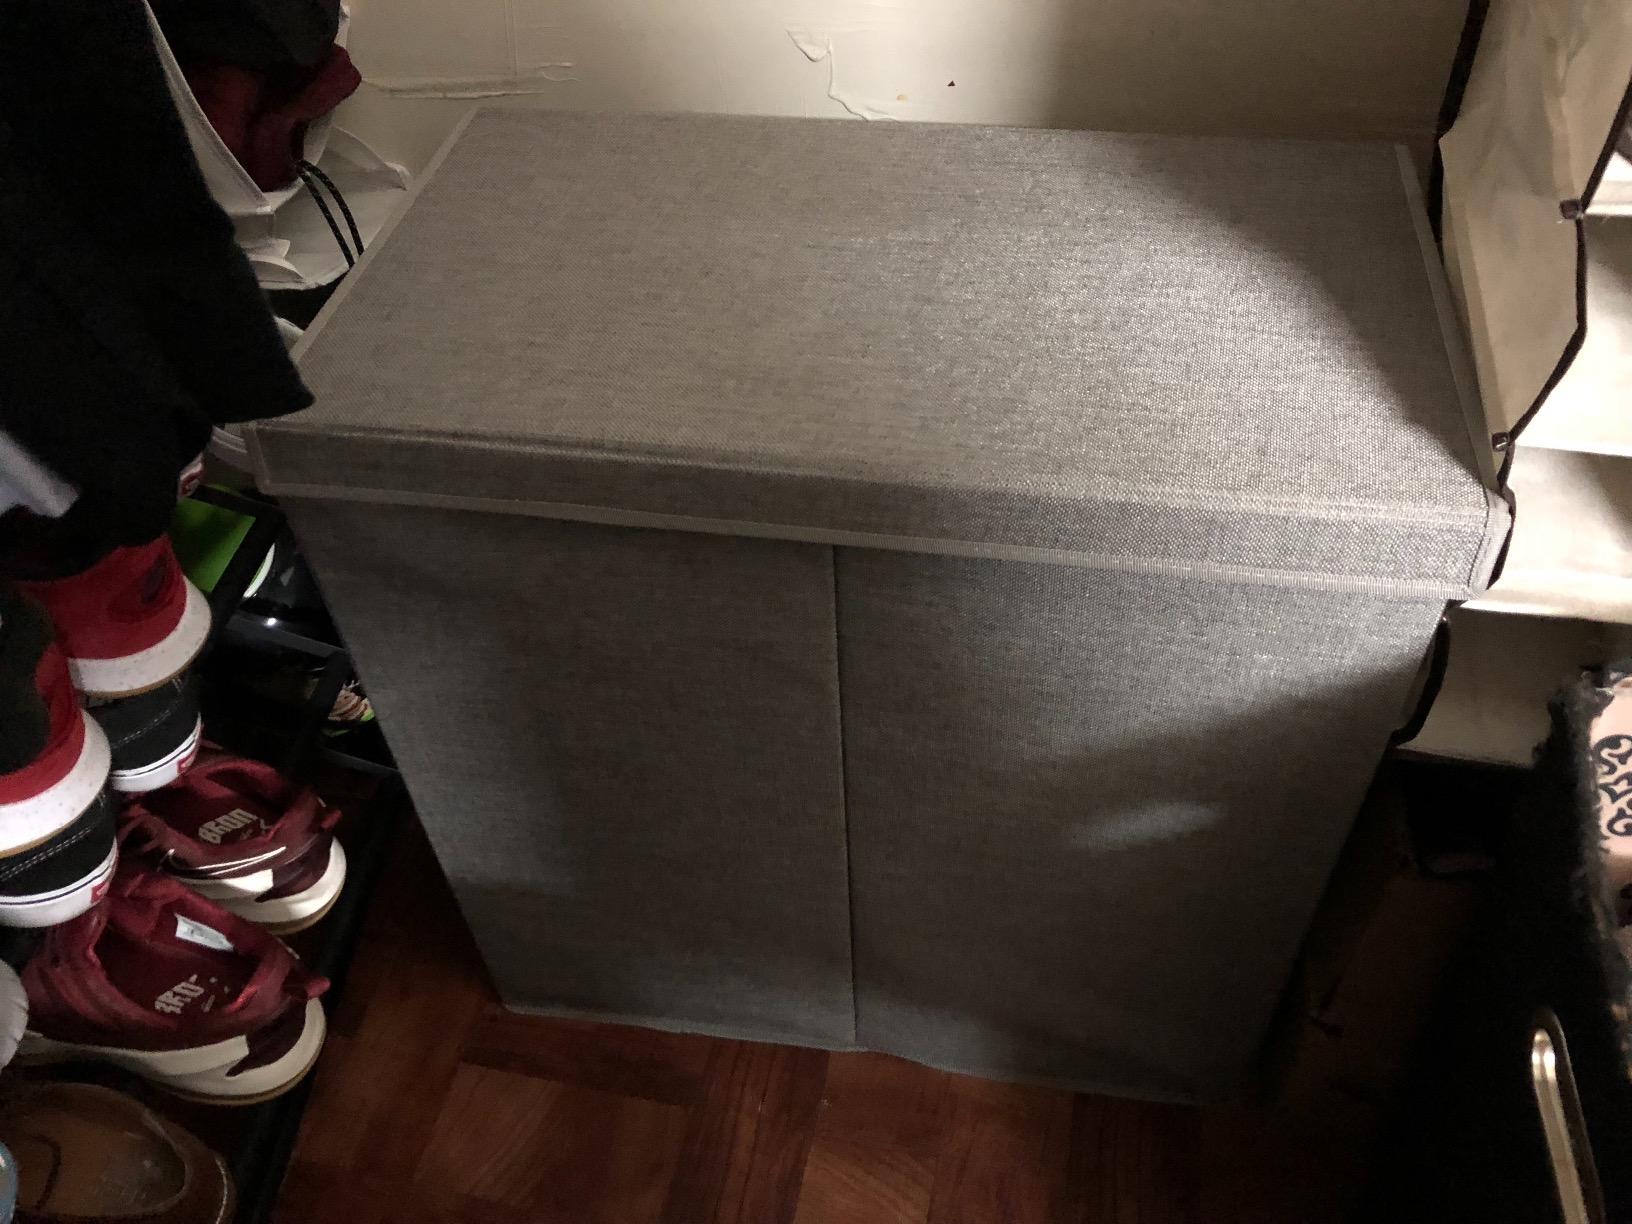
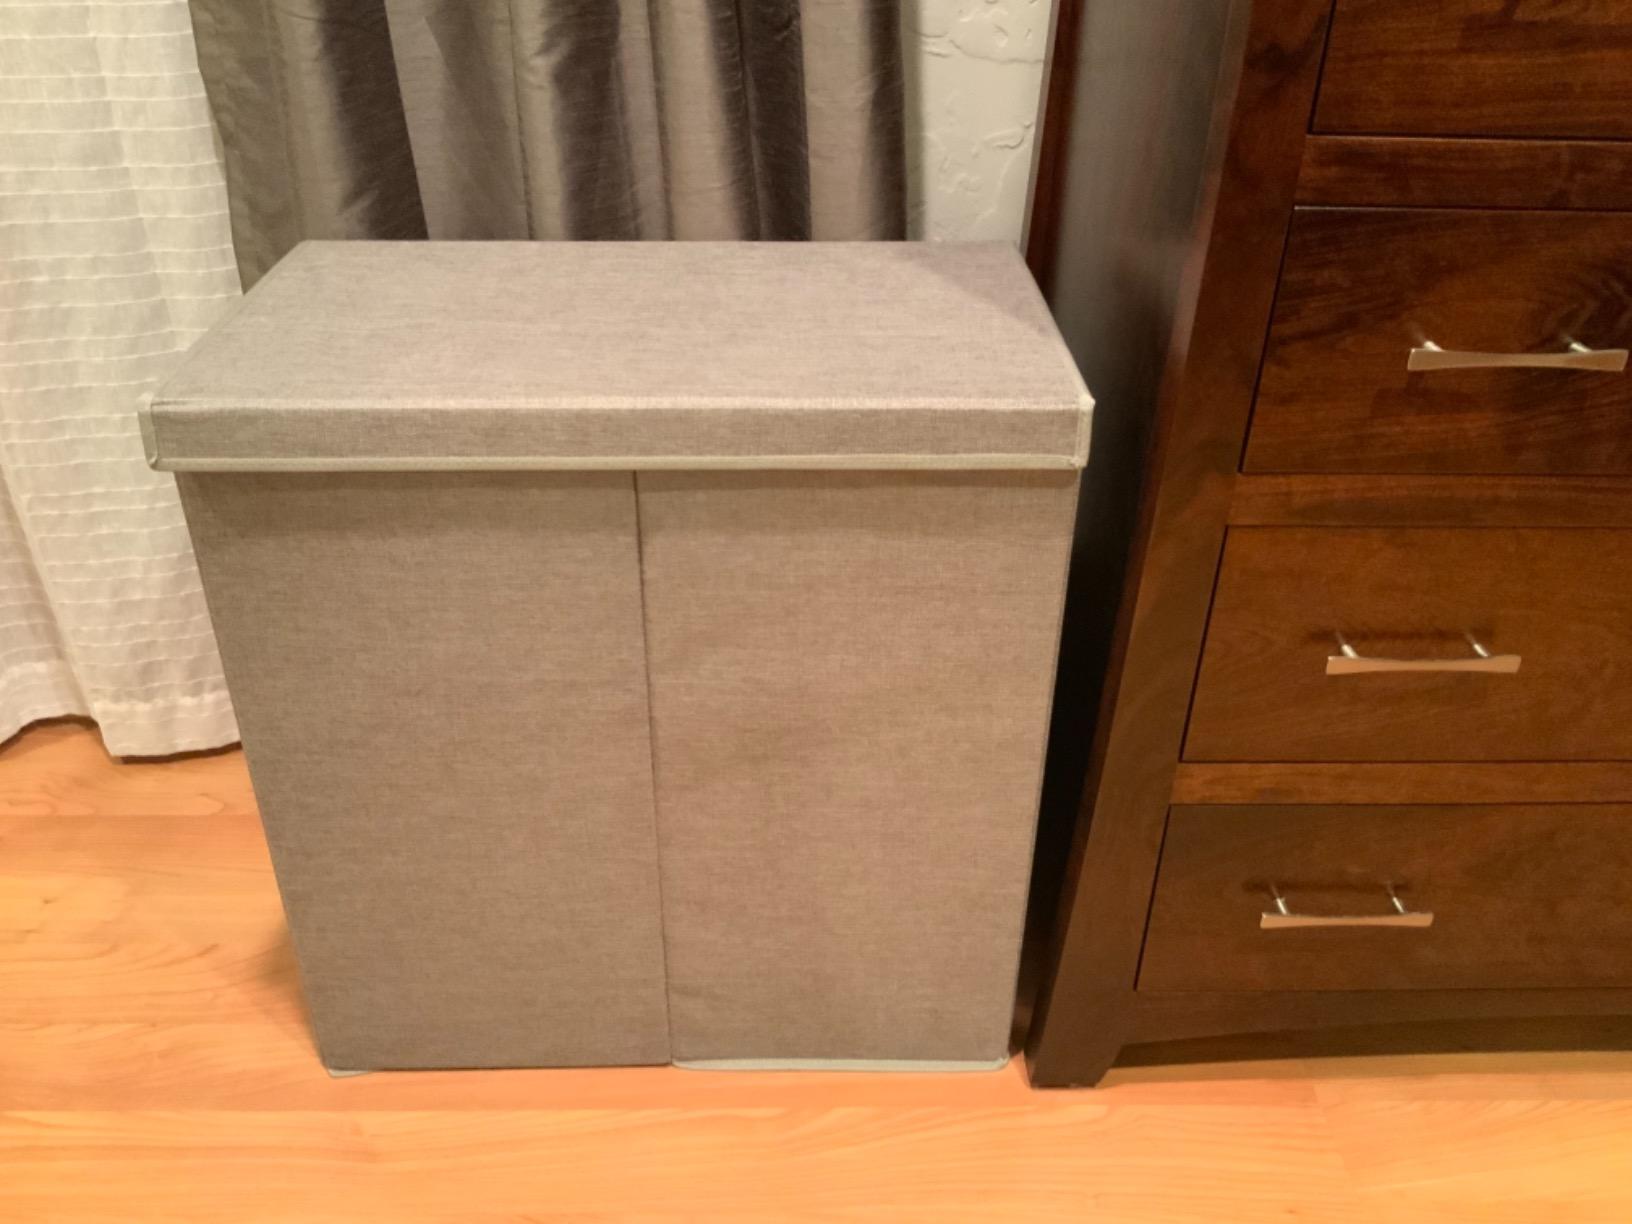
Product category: items_hamper
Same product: yes